Dhanauri Wetlands

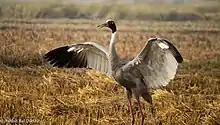

The Dhanauri Wetlands & birdwatching area is located in Dhanauri village near Dankaur in Uttar Pradesh, India. This 98 hectares under-threat wetland is awaiting the protected status as Ramsar Site.